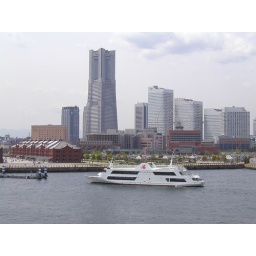
Yokohama Landmark Tower (the highest building in Japan) and cruise ship